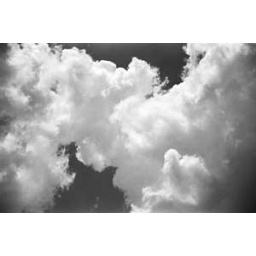
love to take the clouds...even in black and white